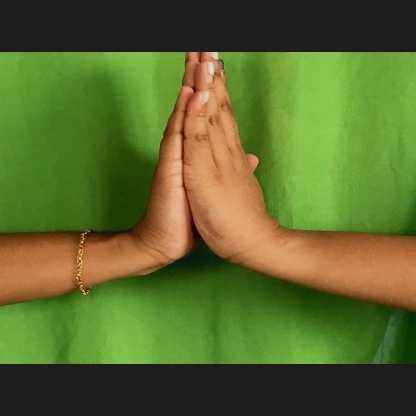
Mudra: Anjali